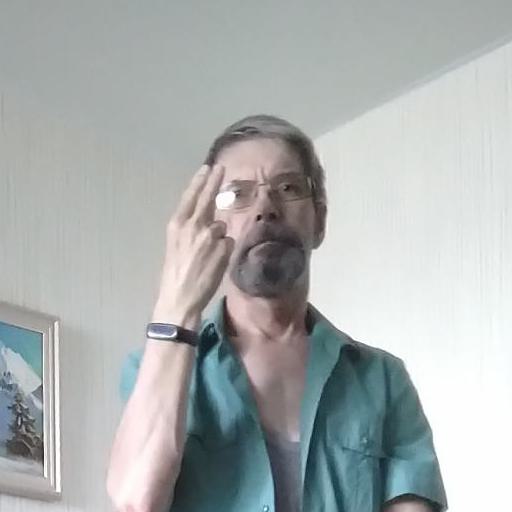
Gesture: two_up_inverted